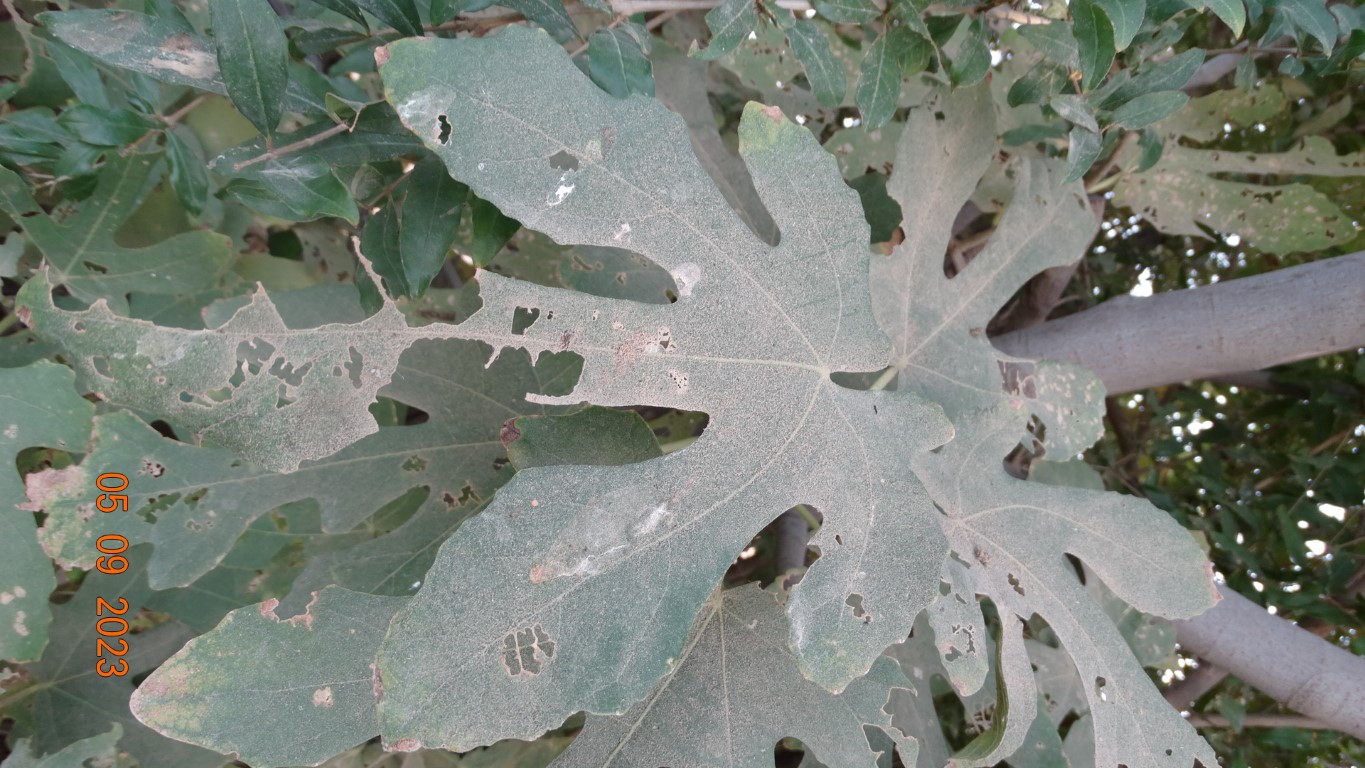
Label: infected